Napata

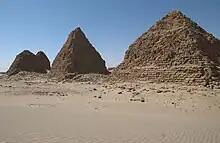
Kushite pyramids at Nuri

In 750 BC, Napata was a developed city, while Egypt was still suffering political instability. Kashta, whose name is Egyptian for "the Kushite", profited from it, and attacked Upper Egypt. His policy was pursued by his successors Piye, and Shabaka (721–707 BC), who eventually brought the whole Nile Valley under Kushitic control in the second year of his reign. Overall, the Kushite kings ruled Upper Egypt for approximately one century and the whole of Egypt for approximately 57 years, from 721 to 664 BC. They constitute the Twenty-fifth Dynasty in Manetho's "Aegyptiaca". Furthermore, these Kushite kings were supported by Amun clergy at Thebes and believed their power was claimed through Amun of Jebel Barkal and Amun of Karnak. They are depicted in art as having worn a particular type of skull-cap crown reminiscent of the shape of Jebel Barkal, which was intended to show how they derived their power from that “Pure Mountain”.